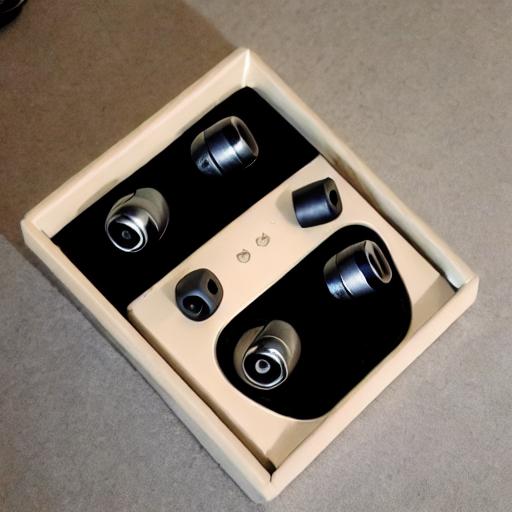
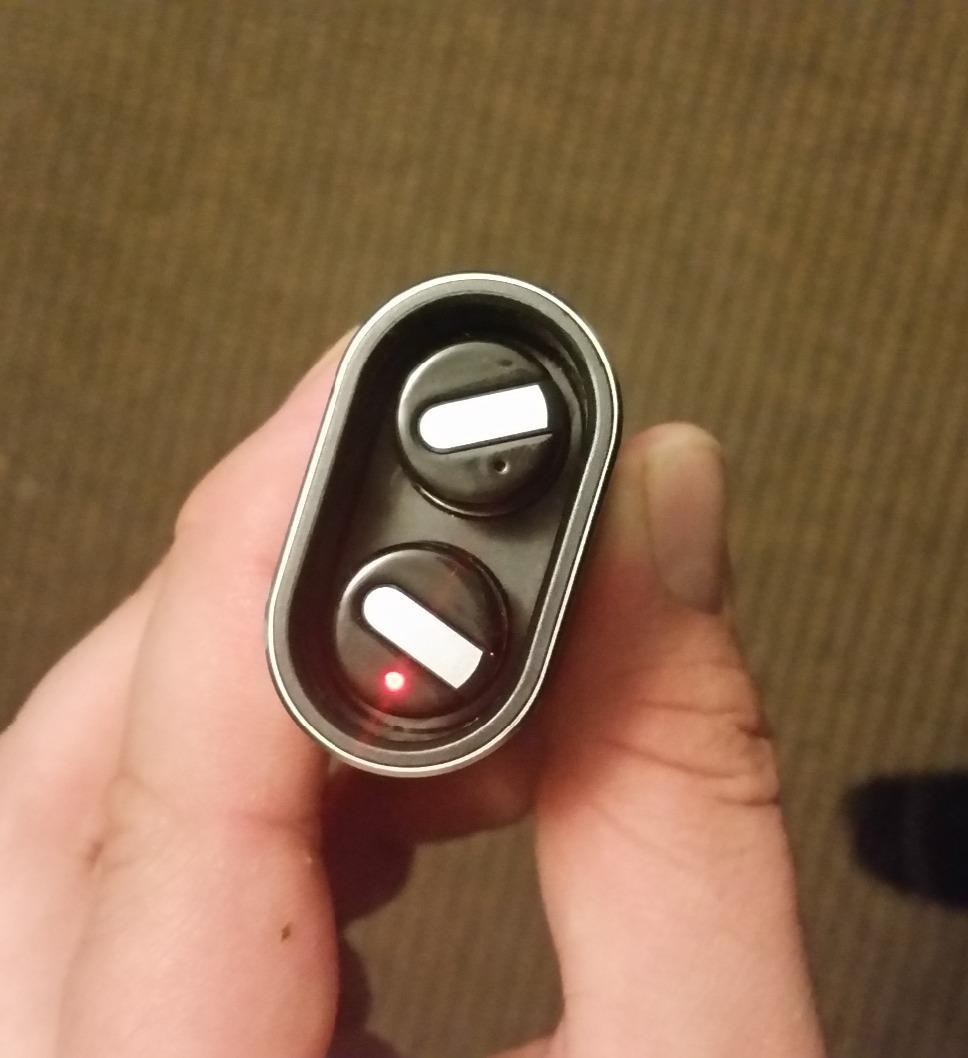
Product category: headphones
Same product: no